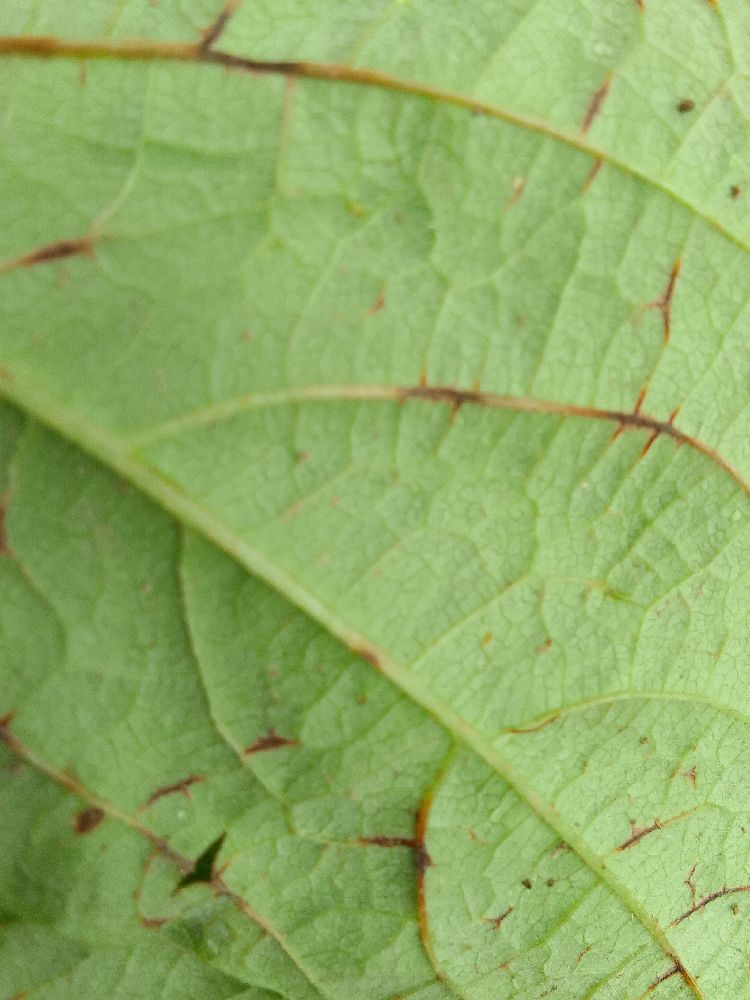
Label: anthracnose